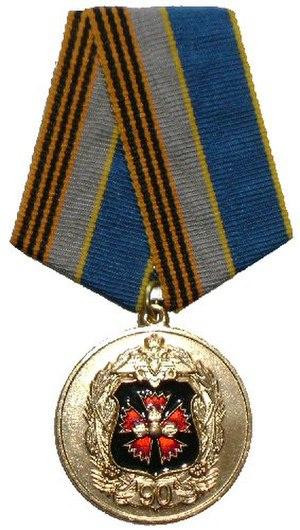
Médaille comémorative ""90 Ans de l'Intelligence Militaire"". Décoration du Ministère de la Défense de la Fédération Russe. Instituée en 2008. Русский: Памятная медаль ""90 лет военной разведке"". Медаль Министерства обороны РФ. 2008"